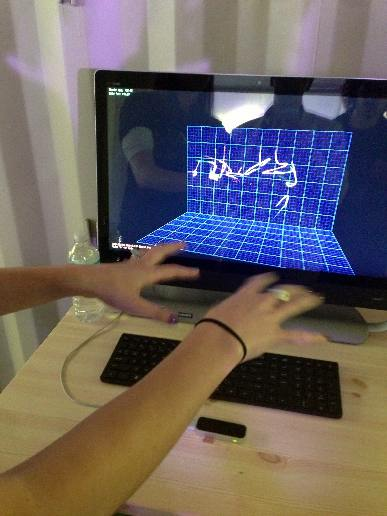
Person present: No